Pike pole

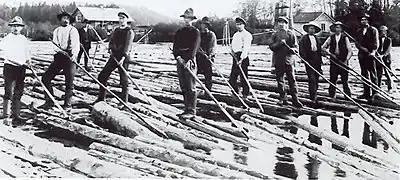
Pike poles being used on a log drive

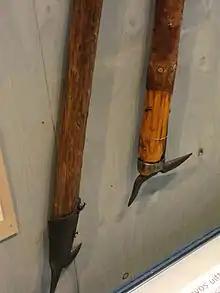
Pike pole heads of the type often used in river drives. These are displayed in the forestry museum Lusto in Punkaharju, Finland.

The pole's original use in the fire service was to pull down walls and neighboring buildings to stop a fire's spread. Modern firefighting pike poles are usually of fiberglass, between 4 feet to 12 feet long, and used to search for fires hidden behind walls and ceilings, to pull items from intense heat and flames, and to ventilate structures by breaking windows. Pike poles are routinely used by firefighters as part of fire operations known as "overhaul". The design of a pike pole allows for the pole to be inserted with force into a wall or ceiling and the pole rotated, allowing the hook to grab and pull down large piece of drywall or lath and plaster and exposing wall cavities that may contain fire or hot spots following initial suppression activities. Also known as a "ceiling hook", the pike pole is the 'hook' referred to in 'hook and ladder' truck. Although modernized to be made of more durable materials such as fiberglass, the overall design and functionality of a pike pole has remained relatively unchanged despite many other advances in overhaul operations, including positive pressure ventilation and the use of thermal imaging cameras.